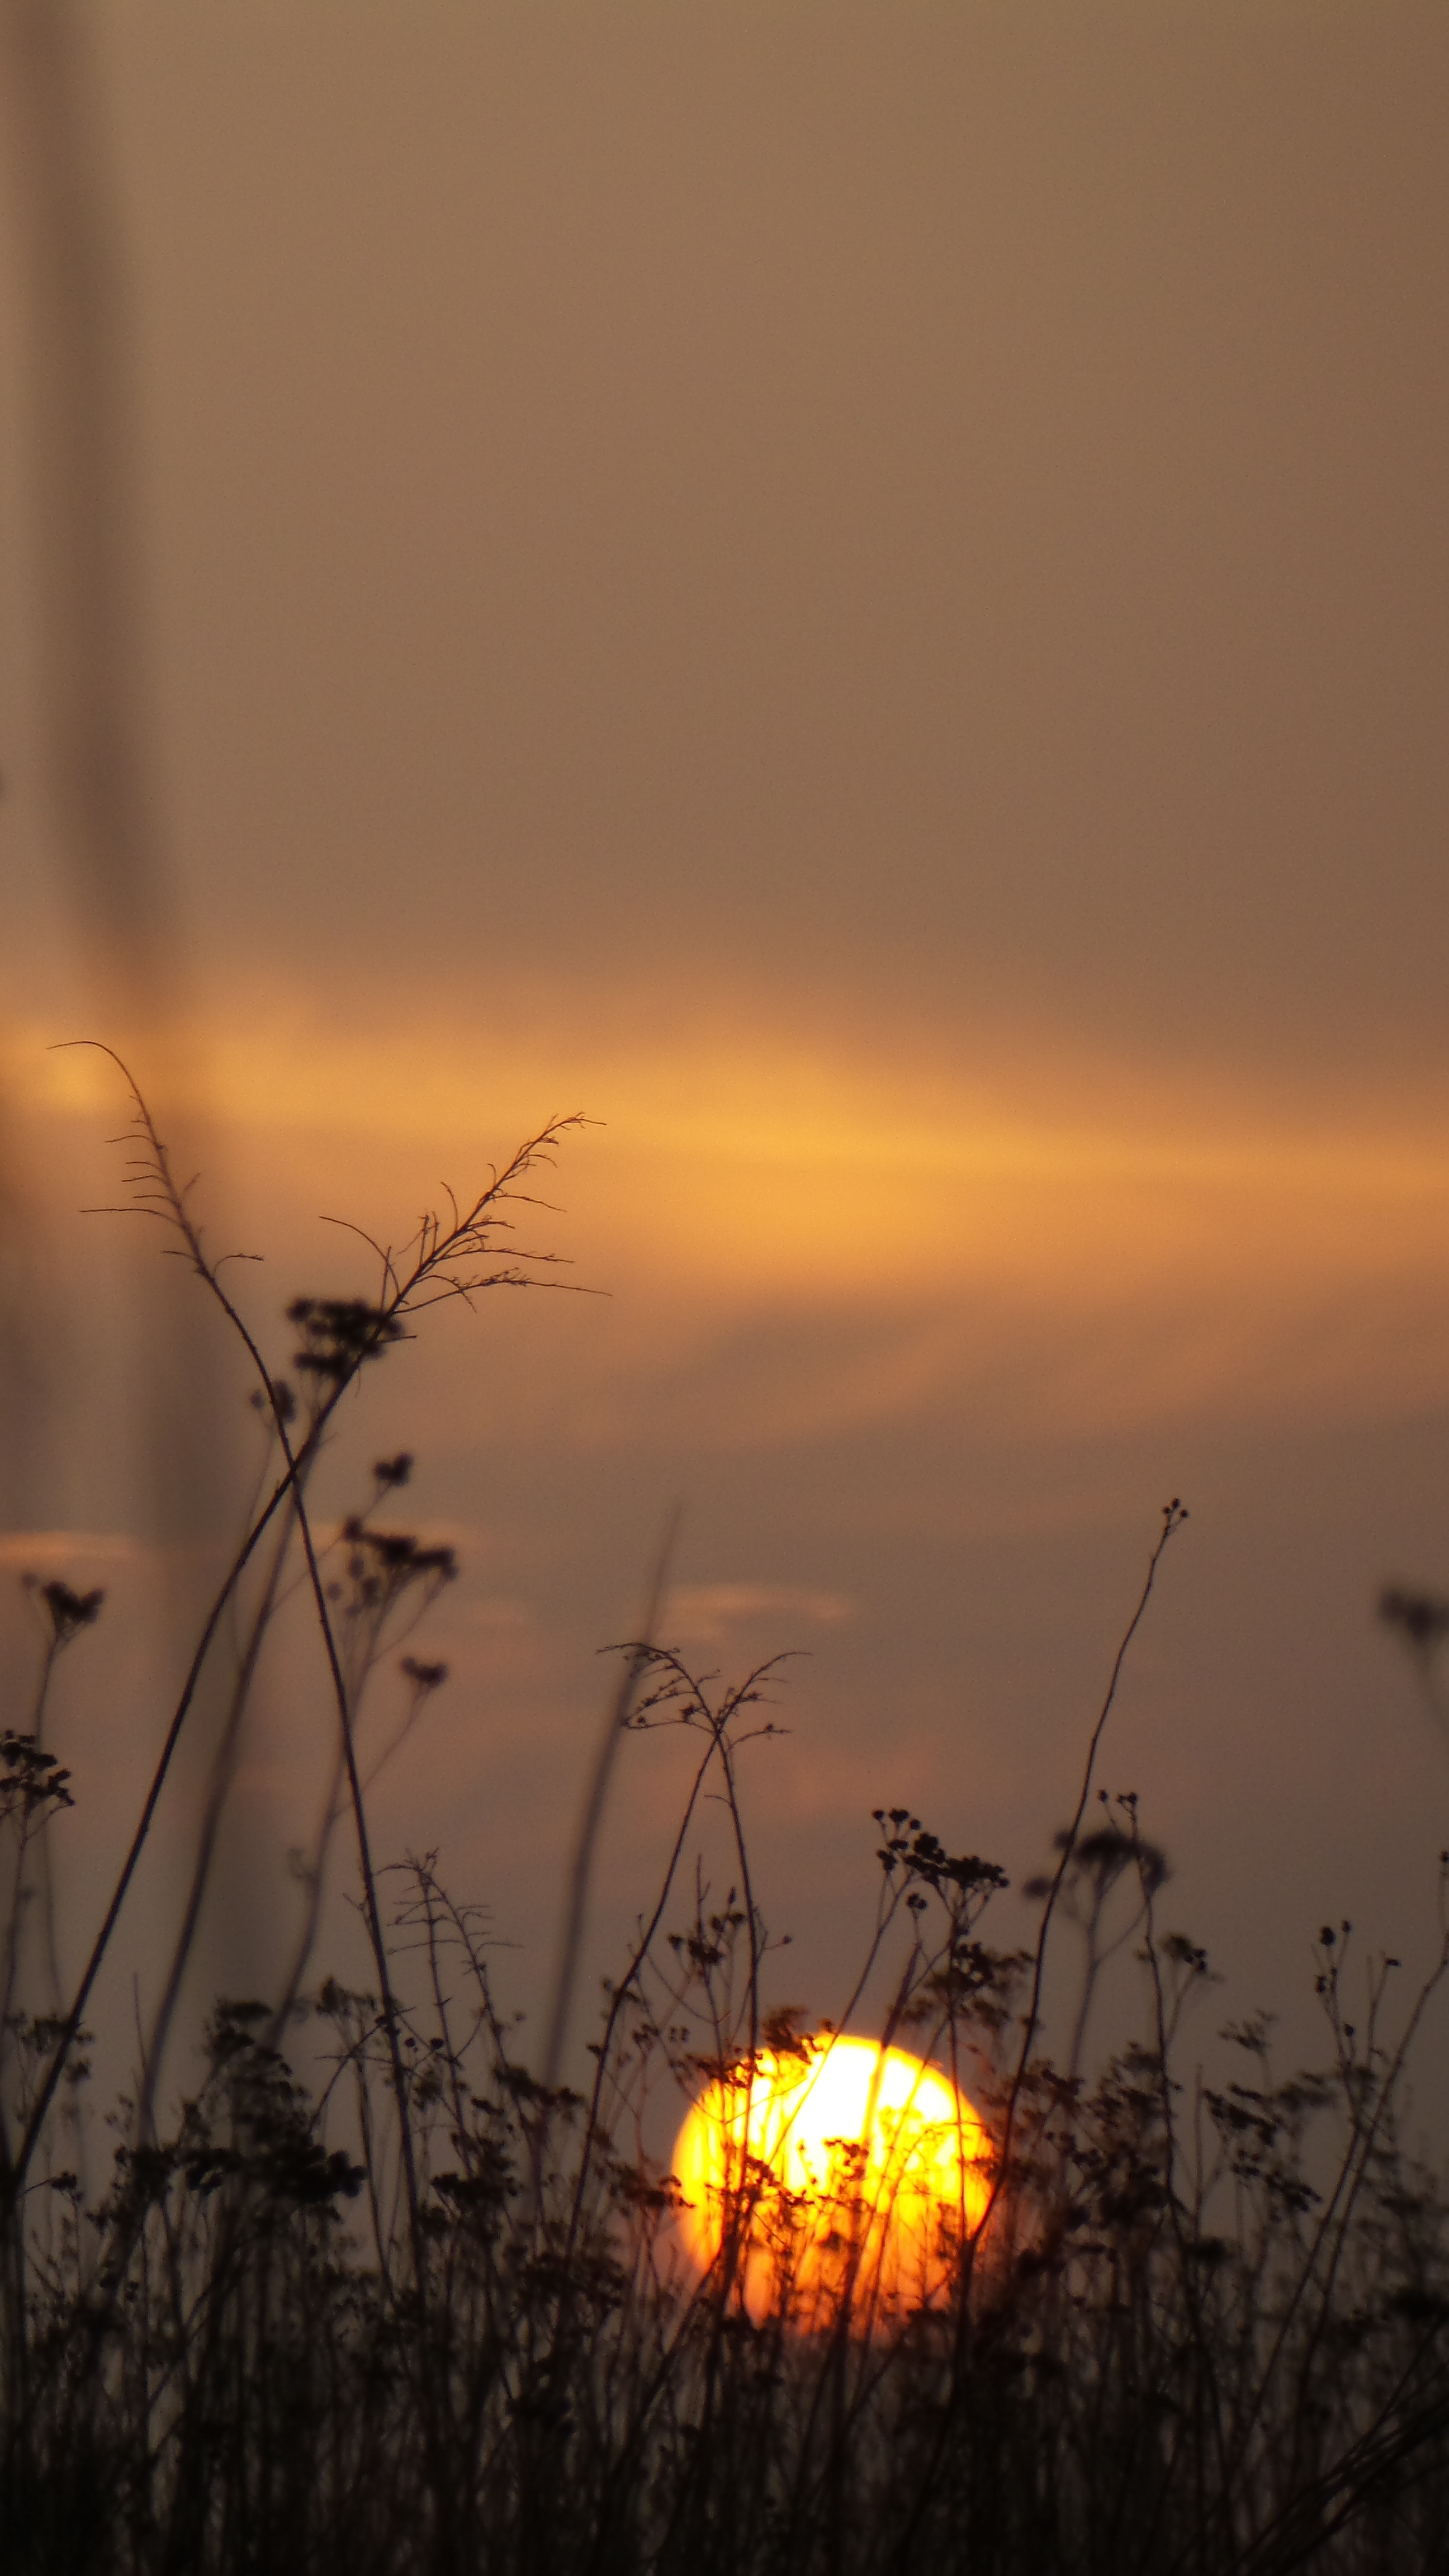
nature, horizon, branch, light, cloud, sky, sun, sunrise, sunset, mist, sunlight, morning, dawn, dusk, evening, reflection, mood, atmospheric, in the early morning, atmospheric phenomenon